Khachim Mashukov

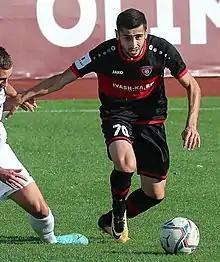
Mashukov with Tekstilshchik Ivanovo in 2021

Khachim Amirkhanovich Mashukov (born 22 February 1995) is a Russian football player who plays as a left midfielder for PFC Spartak Nalchik.